Dark Energy Spectroscopic Instrument

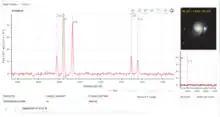
Example spectrum taken by DESI for the Early Data Release. The image shows the spectrum of the galaxy LEDA 1787534.

The baryon acoustic oscillations method requires a three-dimensional map of distant galaxies and quasars created from the angular and redshift information of a large statistical sample of cosmologically distant objects. By obtaining spectra of distant galaxies it is possible to determine their distance, via the measurement of their spectroscopic redshift, and thus create a 3-D map of the universe. The 3-D map of the large-scale structure of the universe also contains more information about dark energy than just the BAO and is sensitive to the mass of the neutrino and parameters that governed the primordial universe. During its five-year survey, which began on May 15, 2021, the DESI experiment is expected to observe 40 million galaxies and quasars.